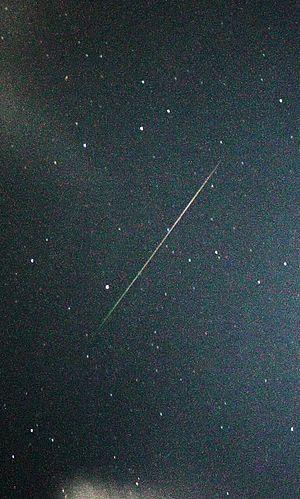
Les Perséides sont un essaim de météores visible dans l'atmosphère terrestre, constitué de débris de la comète Swift-Tuttle et dont la taille est comprise entre celle d'un grain de sable et celle d'un petit pois. Elles se déplacent à une vitesse de 58 km/s, soit environ 210 000 km/h. En moyenne, on peut généralement en observer 100 par heure. Bien que les premières traces d'observation datent de l'an 36, ce n'est qu'entre 1864 et 1866 qu'il est établi une relation entre les Perséides et la comète dont la pluie d'étoiles filantes est issue. Ces météores sont observables lorsque les débris de Swift-Tuttle rencontrent l’atmosphère terrestre, soit à partir du 20 juillet environ jusqu’aux alentours du 25 août, avec un maximum habituellement situé entre les 11 et 15 août. La nuit la plus active de la pluie des Perséides est celle du 12 au 13 août de 2 à 5 heures du matin.